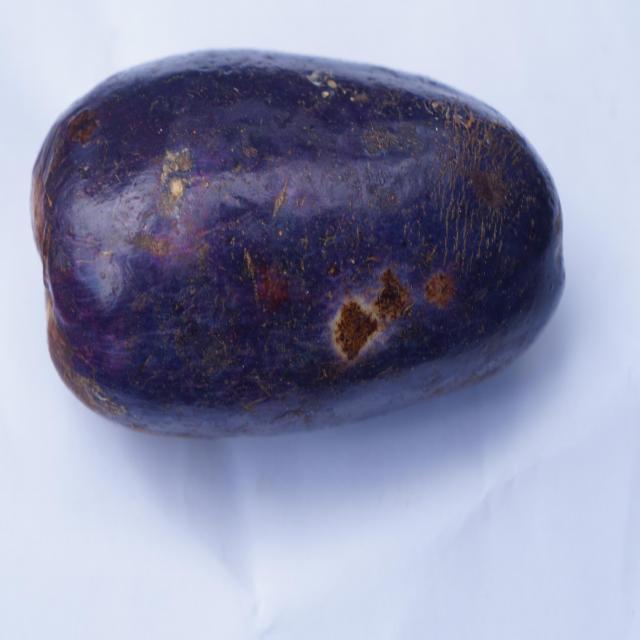
Plum grade: unaffected